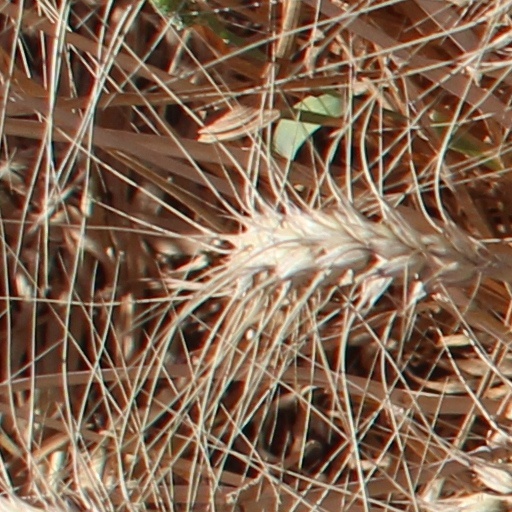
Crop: wheat